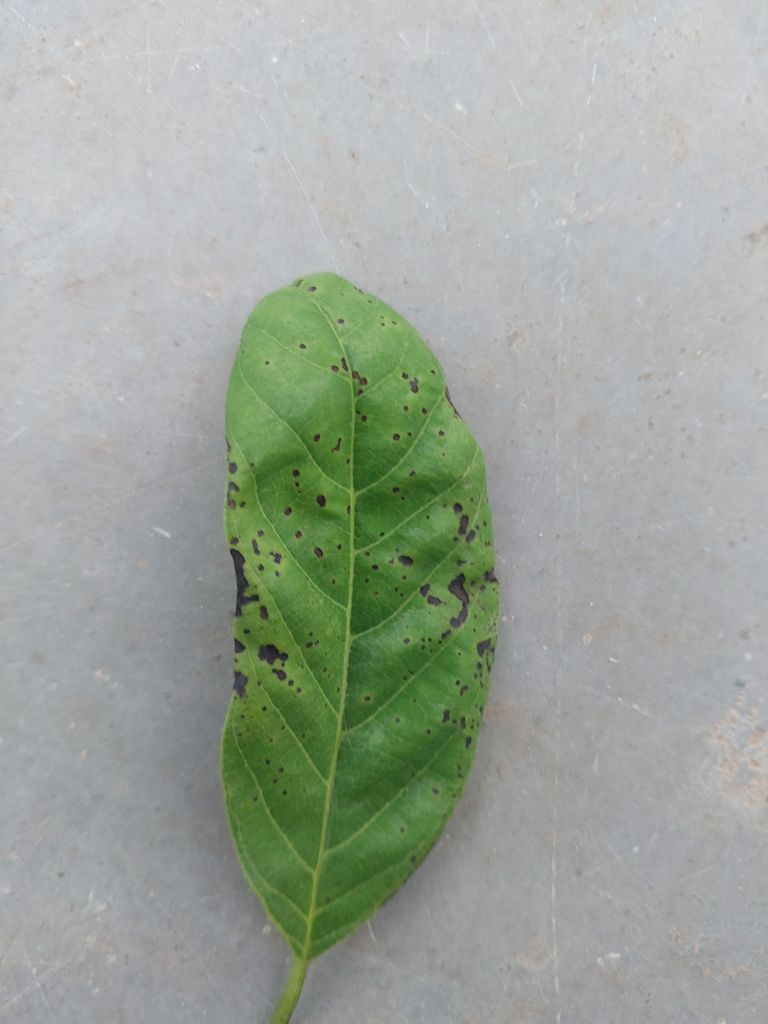
Disease label: Leaf spot on Leaves